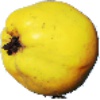
Label: Quince 1